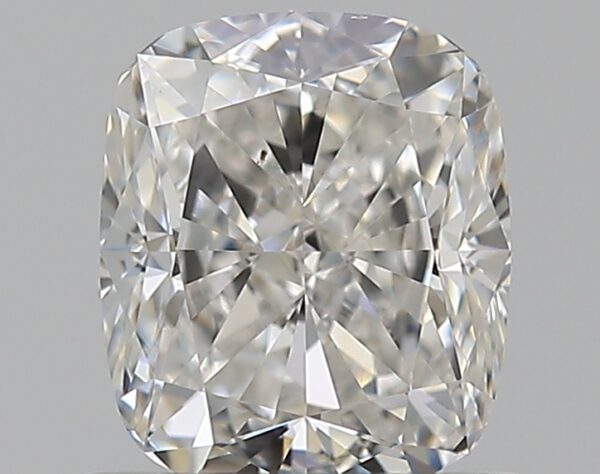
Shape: cushion
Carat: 0.76
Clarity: VS2
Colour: H
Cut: EX
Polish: EX
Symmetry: VG
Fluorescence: M
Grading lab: GIA
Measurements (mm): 5.61 x 4.81 x 3.26